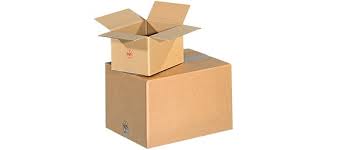
Waste category: cardboard